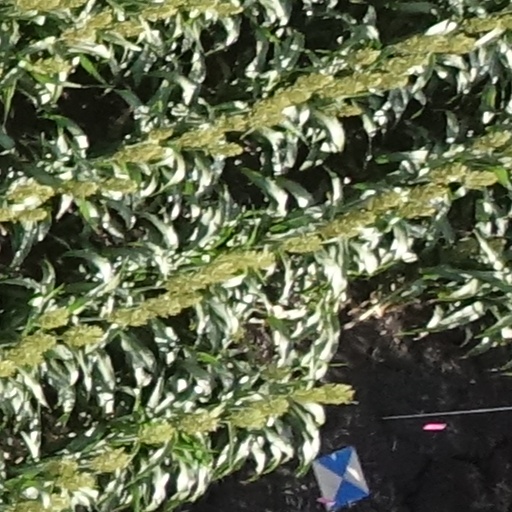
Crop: sorghum